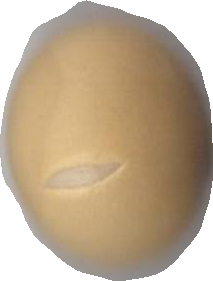
Variety: Grobogan